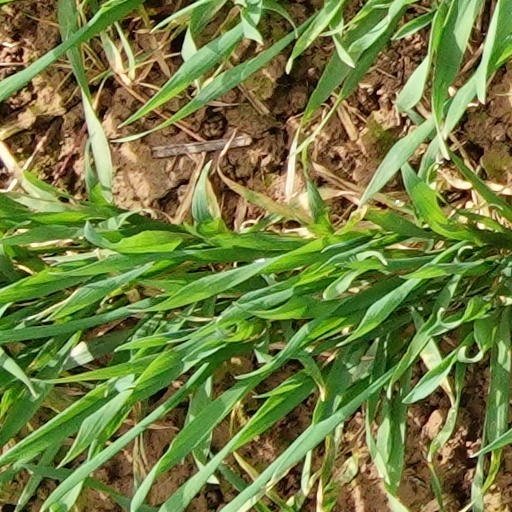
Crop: wheat